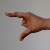
The image shows a hand gesture representing the letter 'Z' in Indian Sign Language.